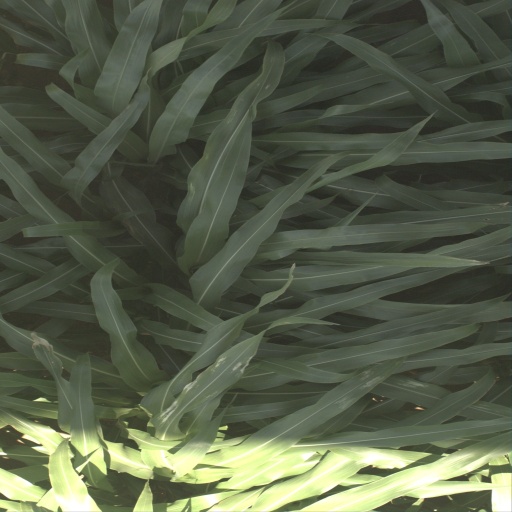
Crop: sorghum